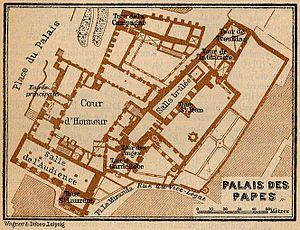
Le Palais des papes d'Avignon est la plus grande des constructions gothiques du Moyen Âge.
Jacques Fournier issu d'une famille modeste du comté de Foix, il fut le 197ᵉ pape de l’Église catholique sous le nom de Benoît XII.
Avignon est une ville du Sud de la France, dans le Vaucluse, qui s'étend sur la rive gauche du Rhône. L'histoire d'Avignon remonte à une occupation dès le Néolithique, elle est de nos jours surnommée la « cité des papes » en raison de l’installation des papes de 1309 à 1423, qui conservèrent des États dans le sud de la France jusqu’à la Révolution.